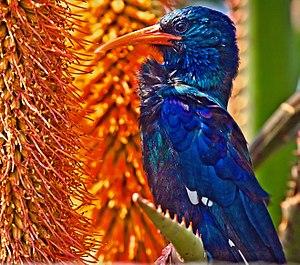
L'Irrisor moqueur est une espèce d'oiseaux de la famille des Phoeniculidae.